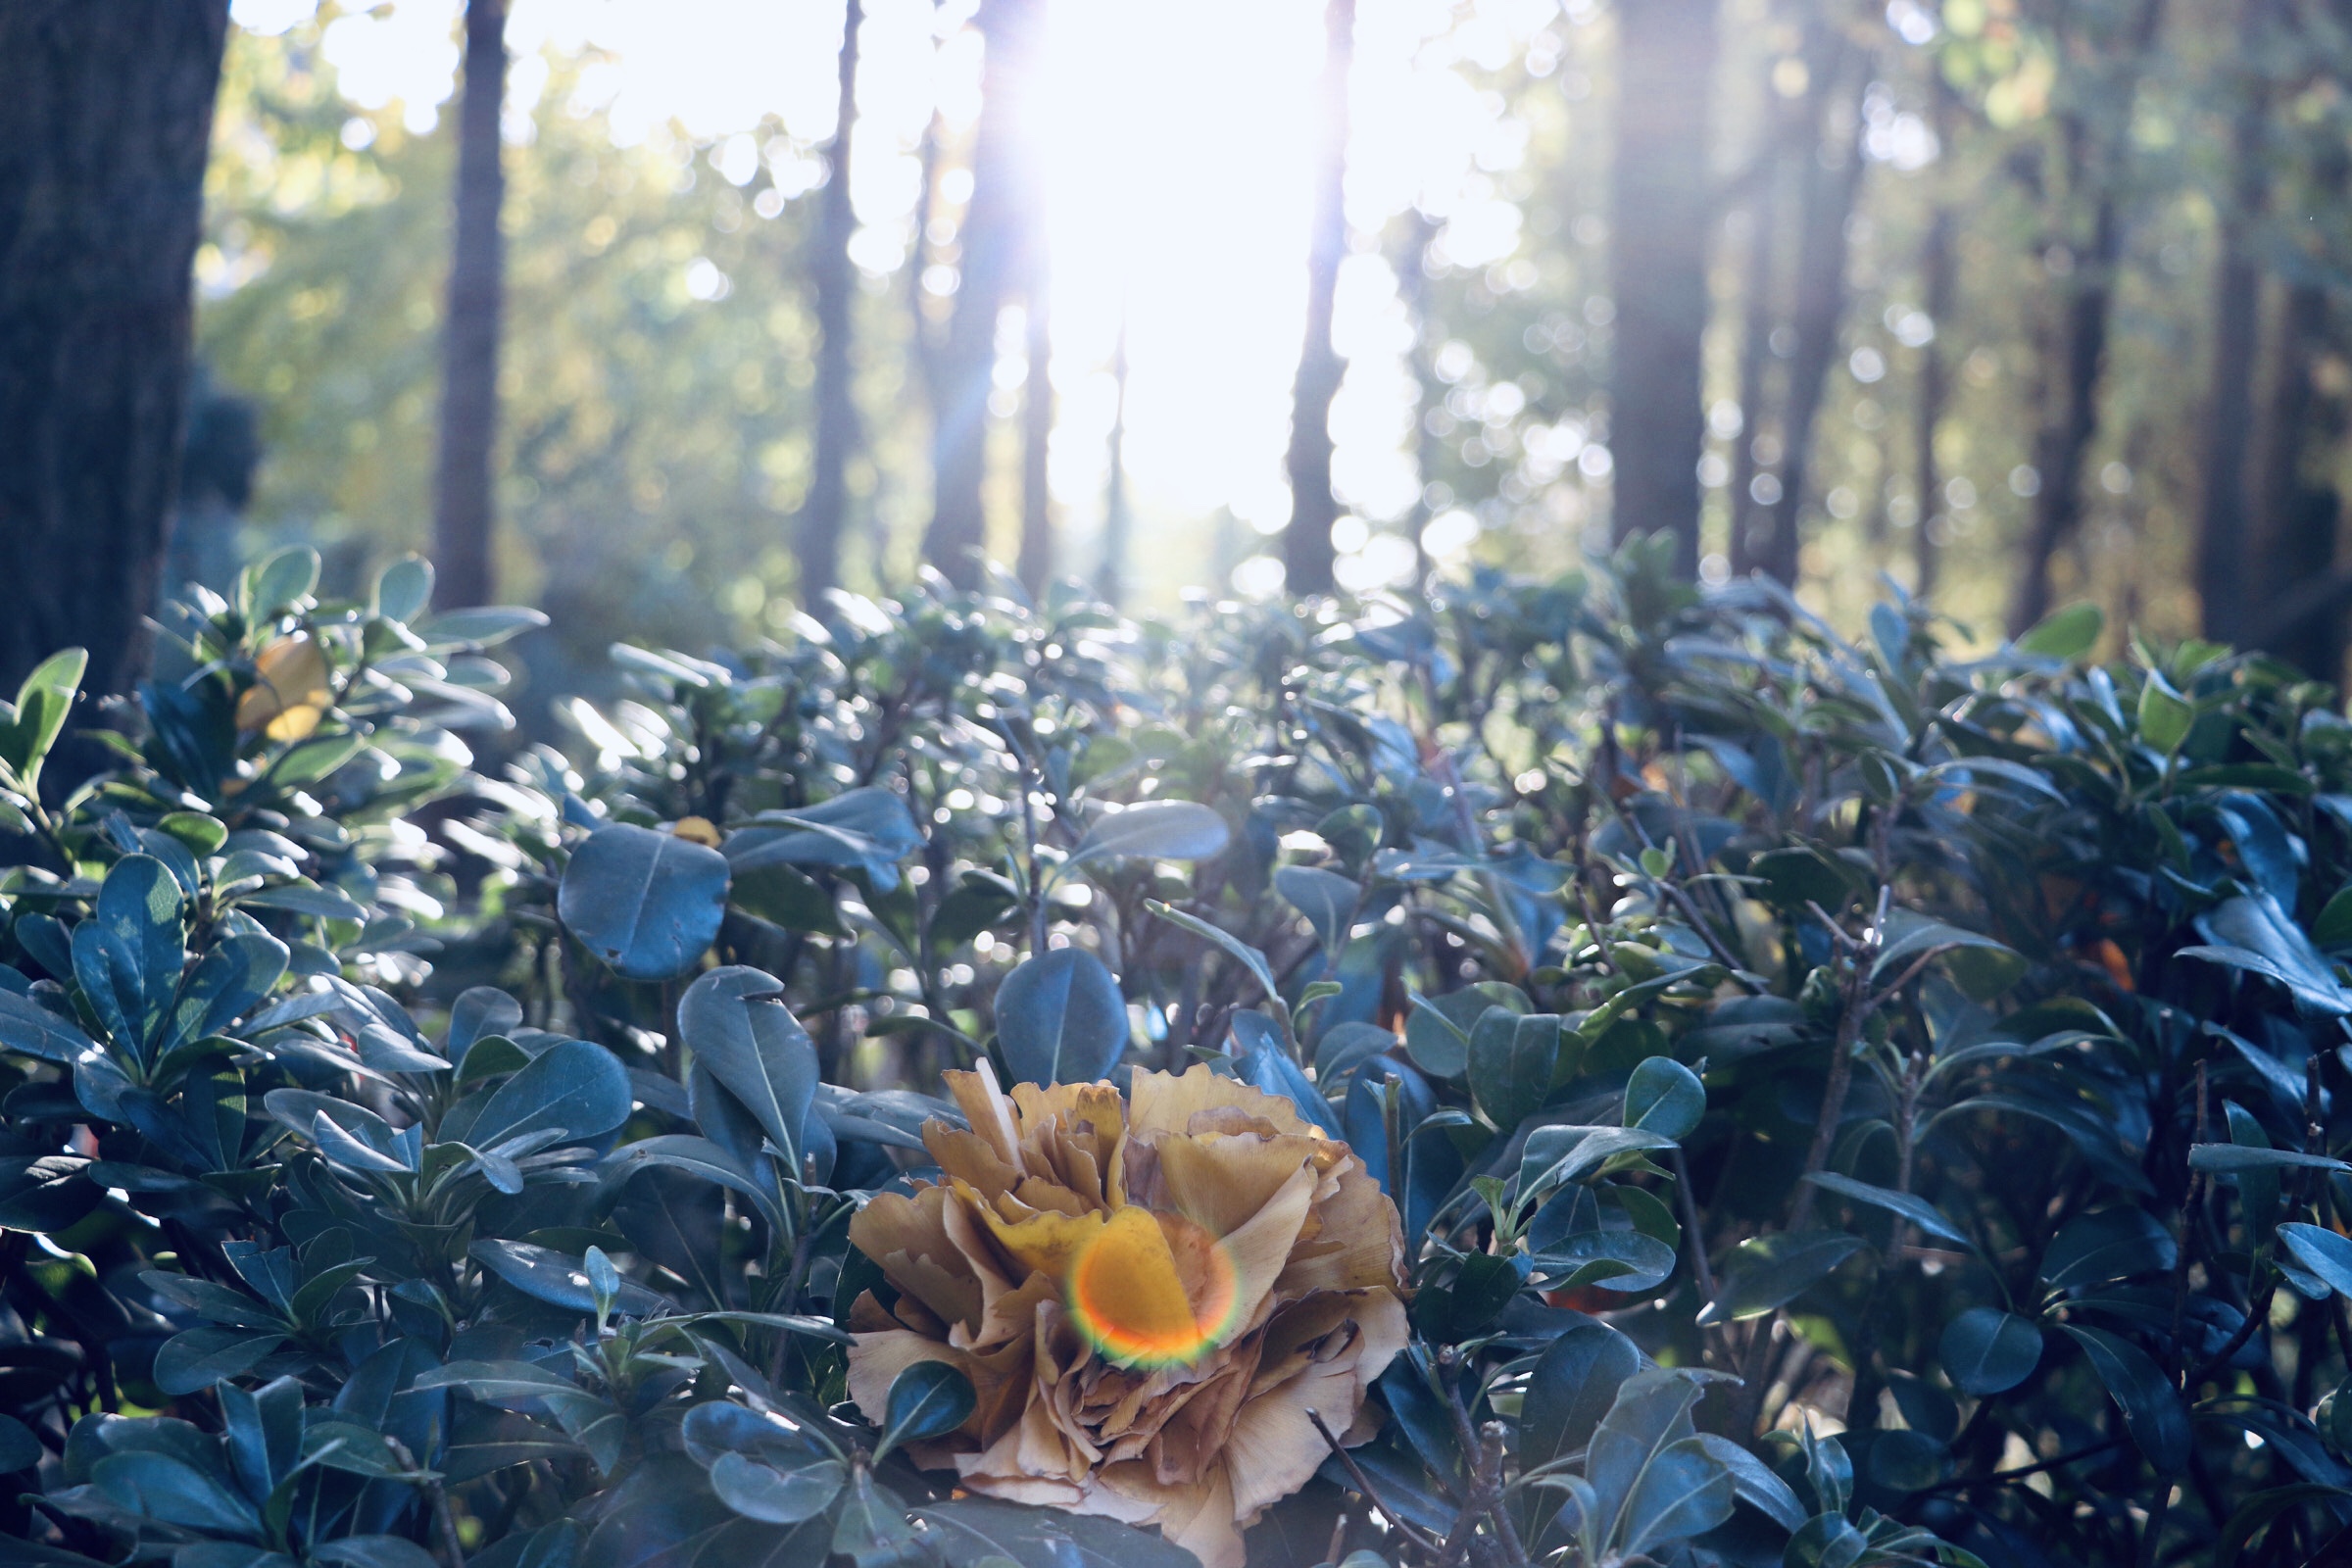
ginkgo, botany, yellow, natural environment, leaf, vegetation, light, sunlight, natural landscape, flower, plant, tree, morning, forest, biome, spring, woodland, wildflower, grass, jungle, winter, autumn